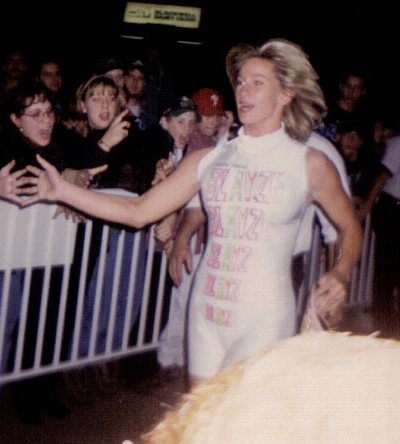
อลันดรา เบลซ

|name =Madusa
|birthname = Debrah Anne Miceli
|image = Alundra Blayze in 1995.jpg
|names = Alundra BlayzeMadusaMadusa Miceli
|birth_place = Milan, Italy
|resides = Citrus County, Florida, U.S.
|trainer = Brad RheingansEddie Sharkey
|debut = 1984
|retired = 2000
|
ดีบราห์ แอนนี มิเซลี () เกิดวันที่ 9 กุมภาพันธ์ ค.ศ. 1964 เป็นคนขับรถบรรทุกมอนสเตอร์ และอดีตนักมวยปล้ำอาชีพหญิงชาวอเมริกัน เธอเป็นที่รู้จักดีที่สุดภายใต้ชื่อบนสังเวียนว่า เมดูซา () หรือ อลันดรา เบลซ () อาชีพแรกของเธออยู่ในสมาคม American Wrestling Association และเป็นแชมป์ AWA World Women's Championship 1 สมัย ในปี 1988 เซลีเป็นผู้หญิงคนแรกที่ได้รับรางวัล Pro Wrestling Illustrated's สำหรับ หน้าใหม่แห่งปี ปีต่อมาเธอเซ็นสัญญากับ All Japan Women's Pro-Wrestling
หลังจากนั้นเธอได้เข้าร่วมสมาคม เวิลด์แชมเปี้ยนชิพเรสต์ลิง (WCW) ซึ่งเธอเป็นสมาชิกคนหนึ่งของ Dangerous Alliance, กลุ่มของนักมวยปล้ำจัดการโดย Paul E. Dangerously ในปี 1993 เธอเข้าร่วม WWE|เวิลด์เรสต์ลิงเฟเดเรชัน (WWF) ภายใต้ชื่อ อลันดรา เบลซ ใน WWF เธอได้เปิดศึกกับ Bull Nakano และ Bertha Faye ขณะที่เธอครองแชมป์ WWF Women's Championship 3 สมัย. สองปีหลังจากที่เข้าร่วม WWF, มิเซลีกลับไป WCW ปรากฏขึ้นในตอนของ Monday Nitro และได้เอาเข็มขัด WWF Women's Championship ลงไปในถังขยะ สำหรับถัดไปหกปีที่เธอทำงานอยู่ใน WCW ที่เธอเปิดศึกกับ Bull Nakano และ Oklahoma และกลายเป็นผู้หญิงคนแรกที่ครองแชมป์ WCW World Cruiserweight Championship หลังจากการฝึกอบรมนักมวยปล้ำเช่น ทอร์รี วิลสัน, สเตซี คิบเลอร์, Nora Greenwald และคนอื่นๆ ที่ WCW WCW Power Plant, เธอออกจากบริษัทในปี 2001 และได้เข้าสู่ หอเกียรติยศดับเบิลยูดับเบิลยูอี ประจำปี 2015
เซลีแข่งขันในโลกของรถบรรทุกมอนสเตอร์ เธอขับรถชื่อ Madusa และได้รับรางวัลปี 2004 ร่วมการแข่งขันชิงแชมป์ที่ Monster Jam World Finals สำหรับรูปแบบในครั้งแรกที่เคยสามทางผูกปีต่อไปเธอเป็นคู่แข่งที่ผู้หญิงเพียงคนเดียวในซูเปอร์โบว์ลของกีฬามอเตอร์สปอร์ตและเธอได้รับรางวัลชนะเลิศการแข่งรถใน Monster Jam World Finals
==ผลงานความสำเร็จ==
===มวยปล้ำอาชีพ===
*All Japan Women's Pro-Wrestling
** IWA World Women's Championship (IWA World Women's Championship#History|2 times)
** Tag League the Best (Tag League the Best#1989|1989) – with Mitsuko Nishiwaki
*American Wrestling Association
** AWA World Women's Championship (AWA World Women's Championship#Title history|1 time)
*International World Class Championship Wrestling
** IWCCW Women's Championship (IWCCW Women's Championship#Title history|1 time)
* "Pro Wrestling Illustrated"
** PWI Rookie of the Year|Rookie of the Year (1988)
*World Championship Wrestling
** WWE Cruiserweight Championship (1991–2007)|WCW Cruiserweight
Championship (List of WWE Cruiserweight Champions (1991–2007)|1 time)
*World Wrestling Entertainment|World Wrestling Federation/WWE
** WWE 24/7 Championship (List of WWE 24/7 Champions|1 time)
** WWE Women's Championship (1956–2010)|WWF Women's Championship (List of WWE Women's Champions|3 times)
** WWE tournaments#WWF Women's Championship Tournament (1993)|WWF Women's Championship Tournament (1993)
** WWE Hall of Fame (WWE Hall of Fame (2015)|Class of 2015)
===กีฬามอเตอร์สปอร์ต===
*United States Hot Rod Association
**USHRA Monster Jam World Finals Freestyle (monster trucks)|Freestyle Co-Championship (2004)
**USHRA Monster Jam World Finals Auto racing|Racing Championship (2005)
==อ้างอิง==
==แหล่งข้อมูลอื่น==
*
*
* WWE Hall of Fame profile
* Madusa at Online World of Wrestling
* Madusa in LPWA
Navboxes|
หมวดหมู่:นักมวยปล้ำอาชีพหญิงชาวอเมริกัน
หมวดหมู่:ผู้จัดการและผู้จัดการส่วนตัวมวยปล้ำอาชีพ
หมวดหมู่:ผู้ฝึกสอนมวยปล้ำอาชีพ
หมวดหมู่:นักมวยปล้ำอาชีพชาวยิว
หมวดหมู่:ชาวอเมริกันเชื้อสายอิตาลี
หมวดหมู่:ผู้เข้าสู่หอเกียรติยศดับเบิลยูดับเบิลยูอี
หมวดหมู่:หอเกียรติยศและพิพิธภัณฑ์มวยปล้ำอาชีพ